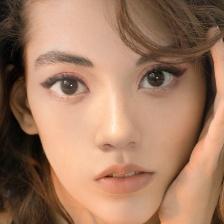
Label: faces